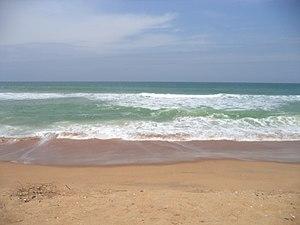
la cote de la mer à agoué.
Agoué est un arrondissement dans le département de Mono au Bénin, division administrative de Grand-Popo.